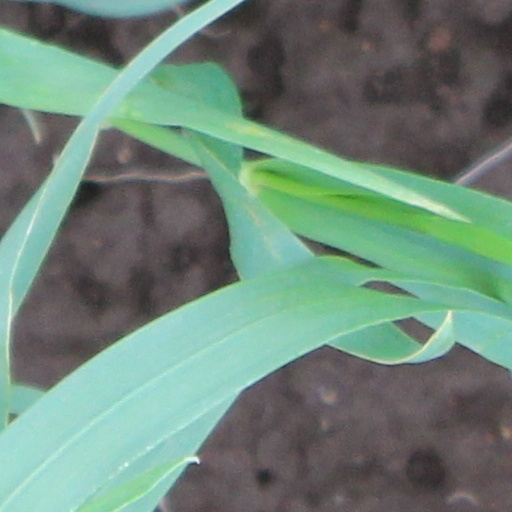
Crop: wheat